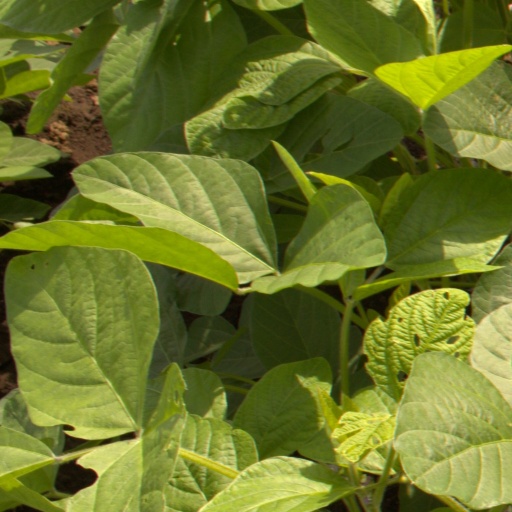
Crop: soybean